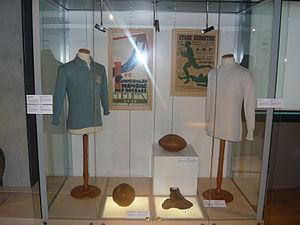
A gauche maillot d'Edmond Delfour porté lors du match France-Angleterre en 1933. Au premier plan en bas, chaussures portés par le footballeur Uruguayen José Andrade lors de la Coupe du monde 1930. En arrière plan, à gauche, affiche de la première Coupe du monde de football en 1930.
Edmond Delfour, dit Monmond, né le 1ᵉʳ novembre 1907 à Ris-Orangis et mort le 19 décembre 1990 en Corse, est un footballeur international français reconverti entraîneur.